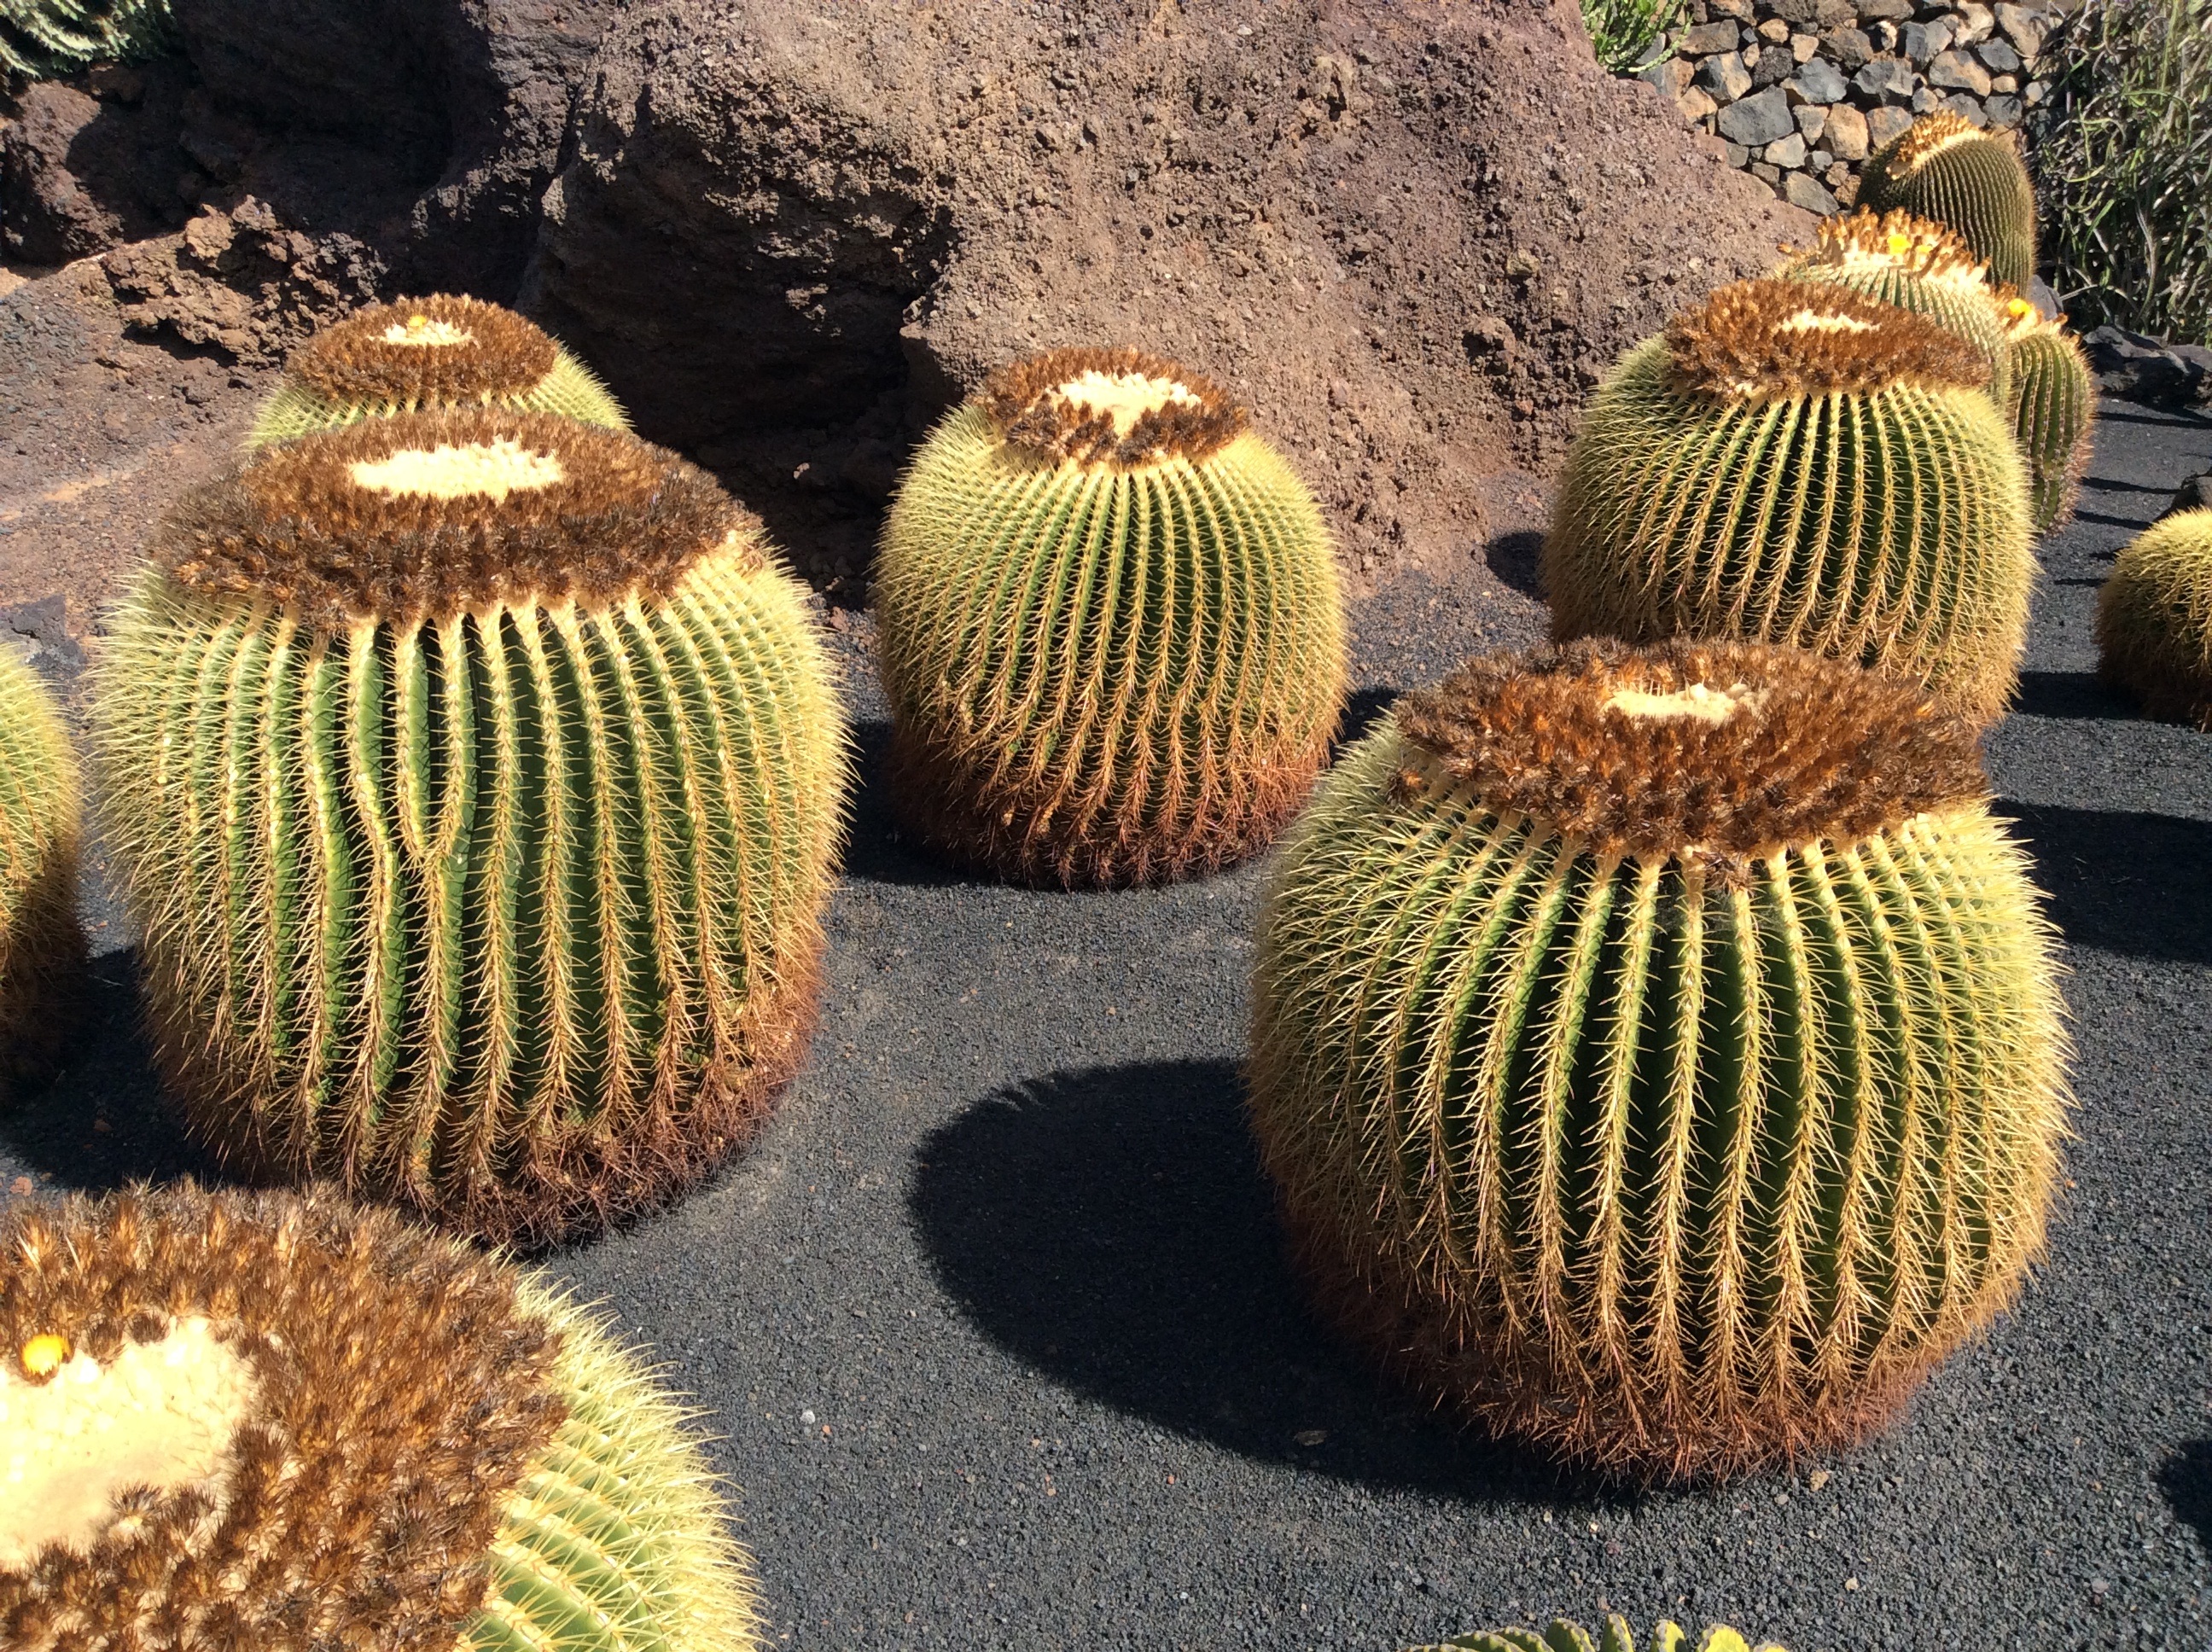
cactus, plant, flower, produce, botany, caryophyllales, canary, lanzarote, flowering plant, land plant, hedgehog cactus